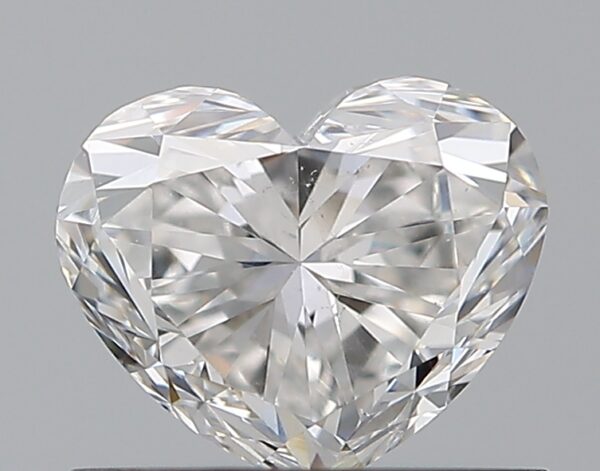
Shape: heart
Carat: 0.7
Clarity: SI1
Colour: E
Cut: VG
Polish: EX
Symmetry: VG
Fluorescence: N
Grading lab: GIA
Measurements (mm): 5.04 x 6.03 x 3.63